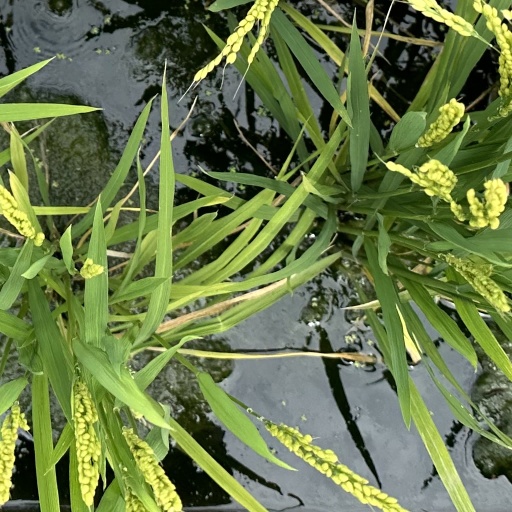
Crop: rice